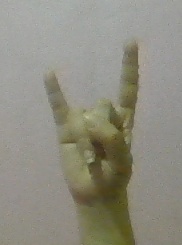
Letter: la